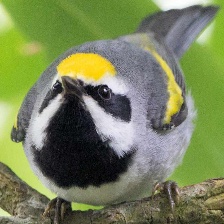
Species: GOLD WING WARBLER
Scientific name: VERMIVORA CHRYSOPTERA